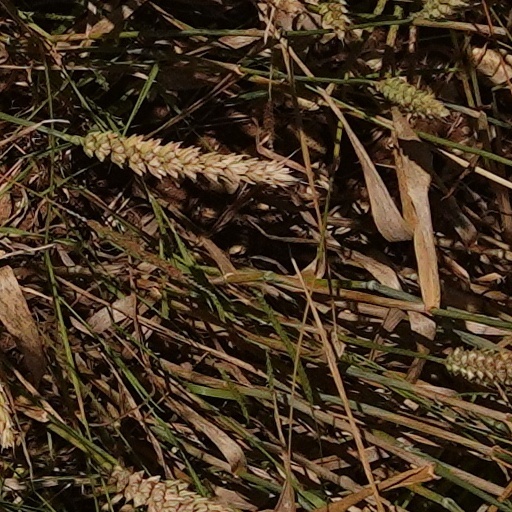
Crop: wheat